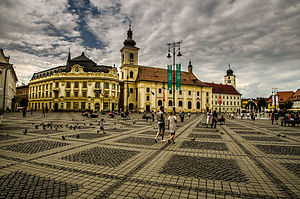
Rumænien / Kultur / Kunst og monumenter
Sibiu var Europæisk Kulturby i 2007.
Rumænien er en suveræn stat i det sydøstlige Europa. Landet grænser op til Sortehavet, Bulgarien, Ukraine, Ungarn, Serbien og Moldova. Landet har et areal på 238.391 km² og et tempereret-fastlandsklima. Arealmæssigt er Rumænien det niendestørste medlem af EU. Hovedstaden og den største by, Bukarest, er med sine 1.883.425 indbyggere den sjettestørste by i EU.